Mantellisaurus

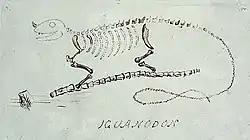
Mantell's "Iguanodon" restoration based on the Maidstone "Mantellodon" remains

The Maidstone specimen was discovered in a quarry in Maidstone, Kent, owned by William Harding Bensted, in February 1834 (lower Lower Greensand Formation). In June 1834 it was acquired for £25 by scientist Gideon Mantell. He was led to identify it as an "Iguanodon" based on its distinctive teeth. The Maidstone slab was utilized in the first skeletal reconstructions and artistic renderings of "Iguanodon", but due to its incompleteness, Mantell made some mistakes, the most famous of which was the placement of what he thought was a horn on the nose.